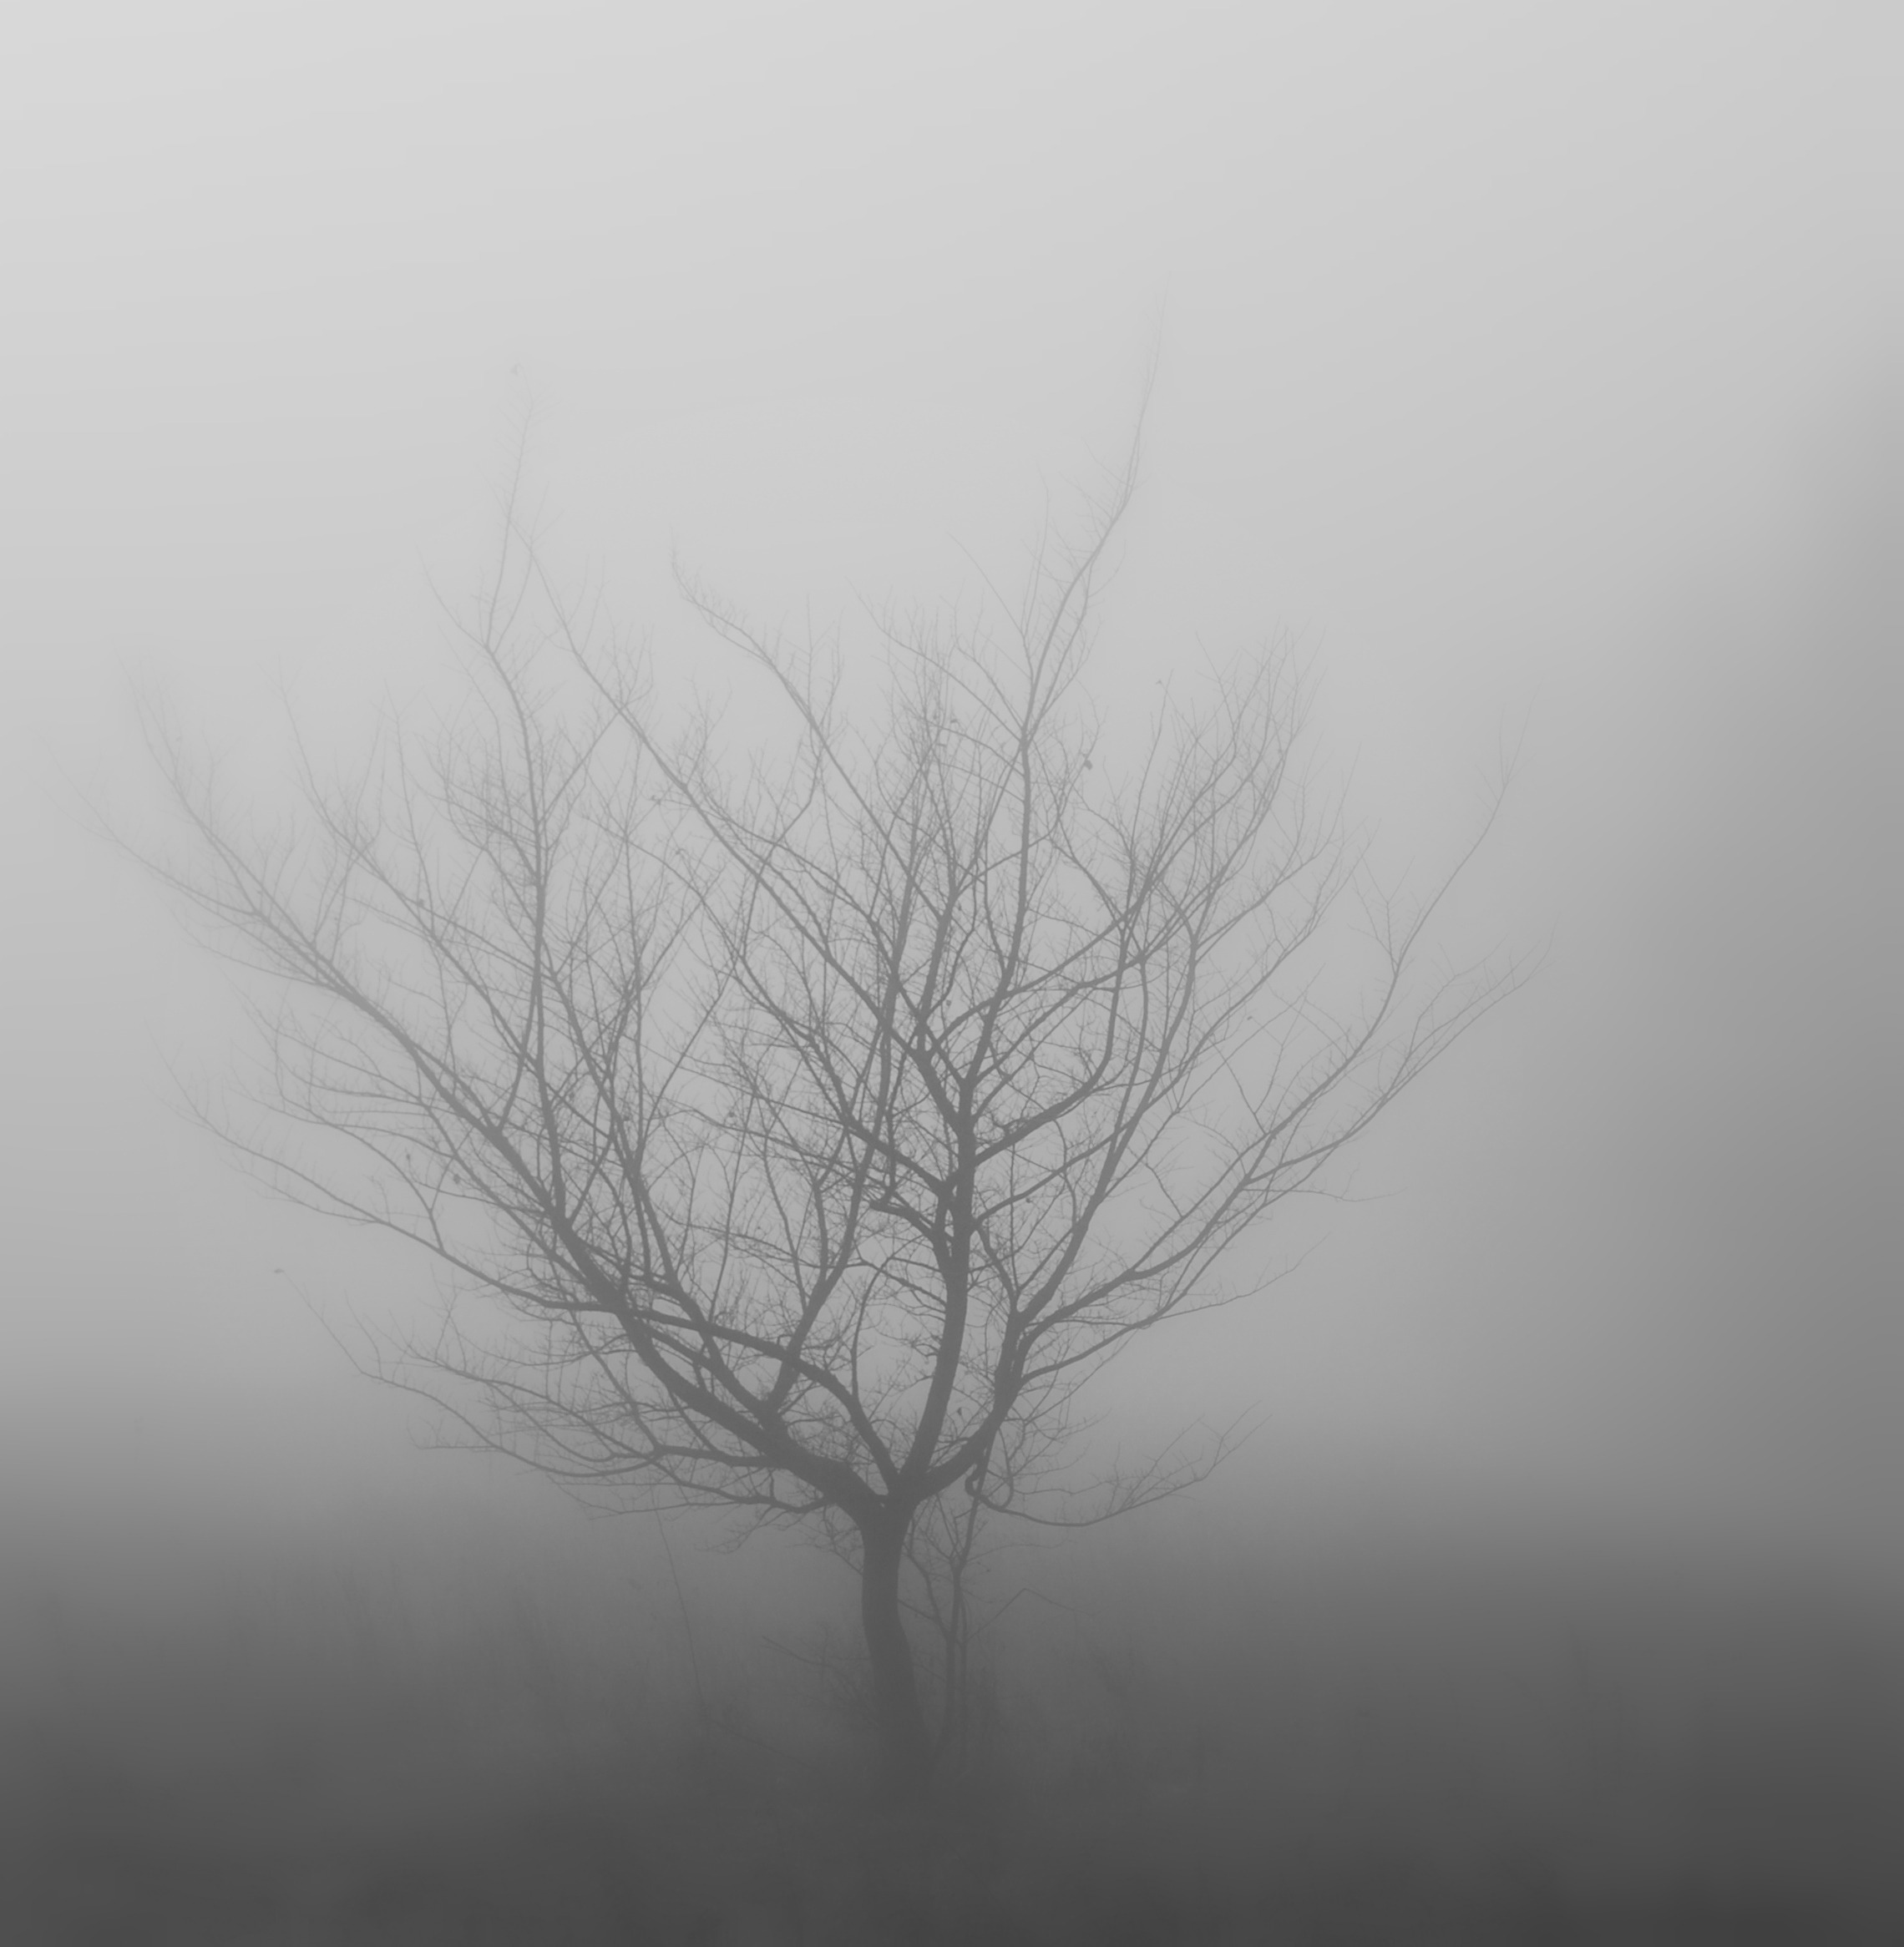
tree, branch, winter, black and white, wood, fog, mist, morning, atmosphere, twilight, weather, haze, monochrome, misty, freezing, monochrome photography, atmospheric phenomenon